Torpedo cruiser

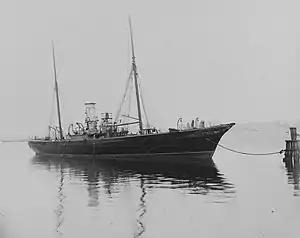
"Zieten", one of the first torpedo cruisers

The torpedo cruiser emerged from the "Jeune École", a strategic naval concept that argued that the large ironclad battleships then being built in Europe could be easily—and more importantly, cheaply—defeated by small torpedo-armed warships. In newly unified Germany, the new torpedo cruiser was embraced as a powerful weapon for a new navy which had no real blue-water traditions of shipbuilding or seafaring. Early German torpedo vessels were classified as avisos, the first being , launched in 1876. She was initially armed with just two torpedo tubes, supplemented in 1878 by two guns and six machine guns.